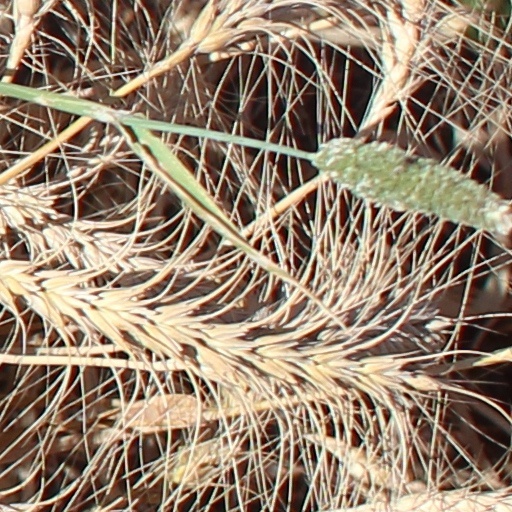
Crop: wheat